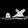
Label: Sandal